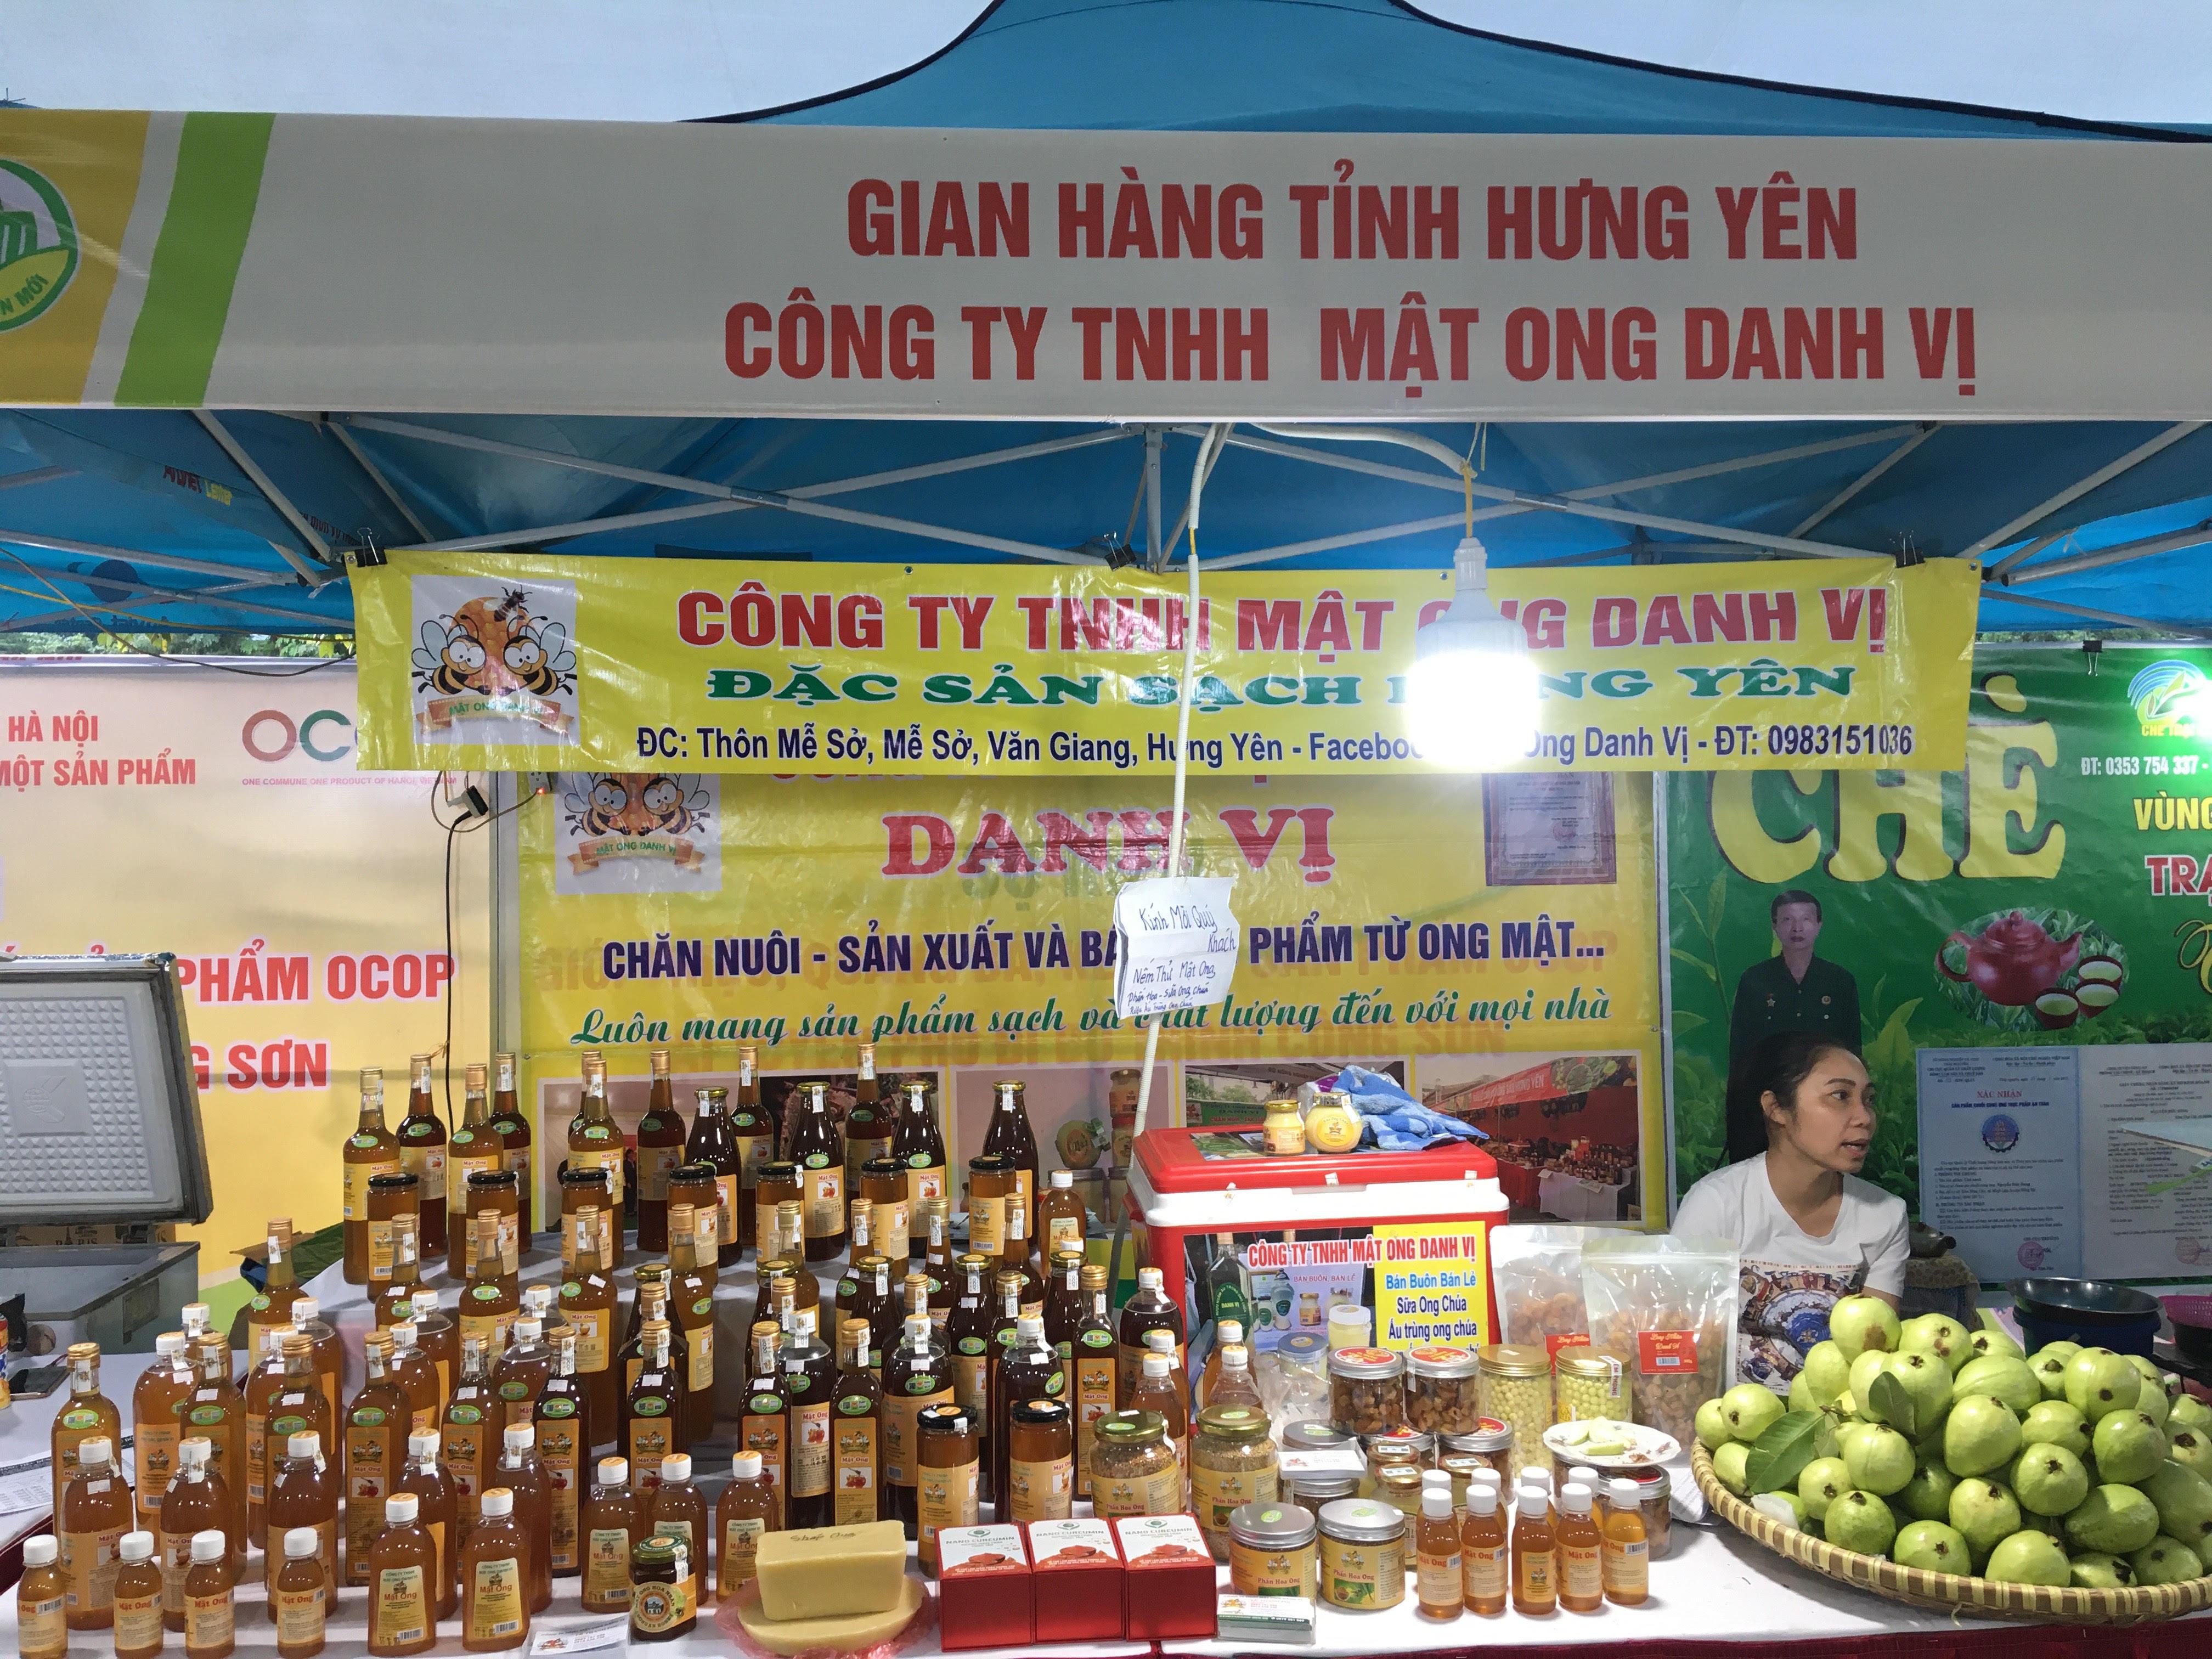
chỉ có một người đang ngồi ở gian hàng tỉnh hưng yên